Republic of Afghanistan (1973–1978)

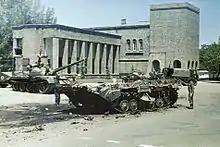
The day after the Saur Revolution in Kabul.

The PDPA seized power in a brutal military coup in 1978, which is best known as the Saur Revolution. On April 27, troops from the military base at Kabul International Airport started to move towards the center of the capital. It took only 24 hours to consolidate power, with the rapid push including an air raid on the Arg (the Presidential palace), and insurgent army units quickly seized critical institutions and communication lines. The deposed Daoud and most of his family were executed the following day.